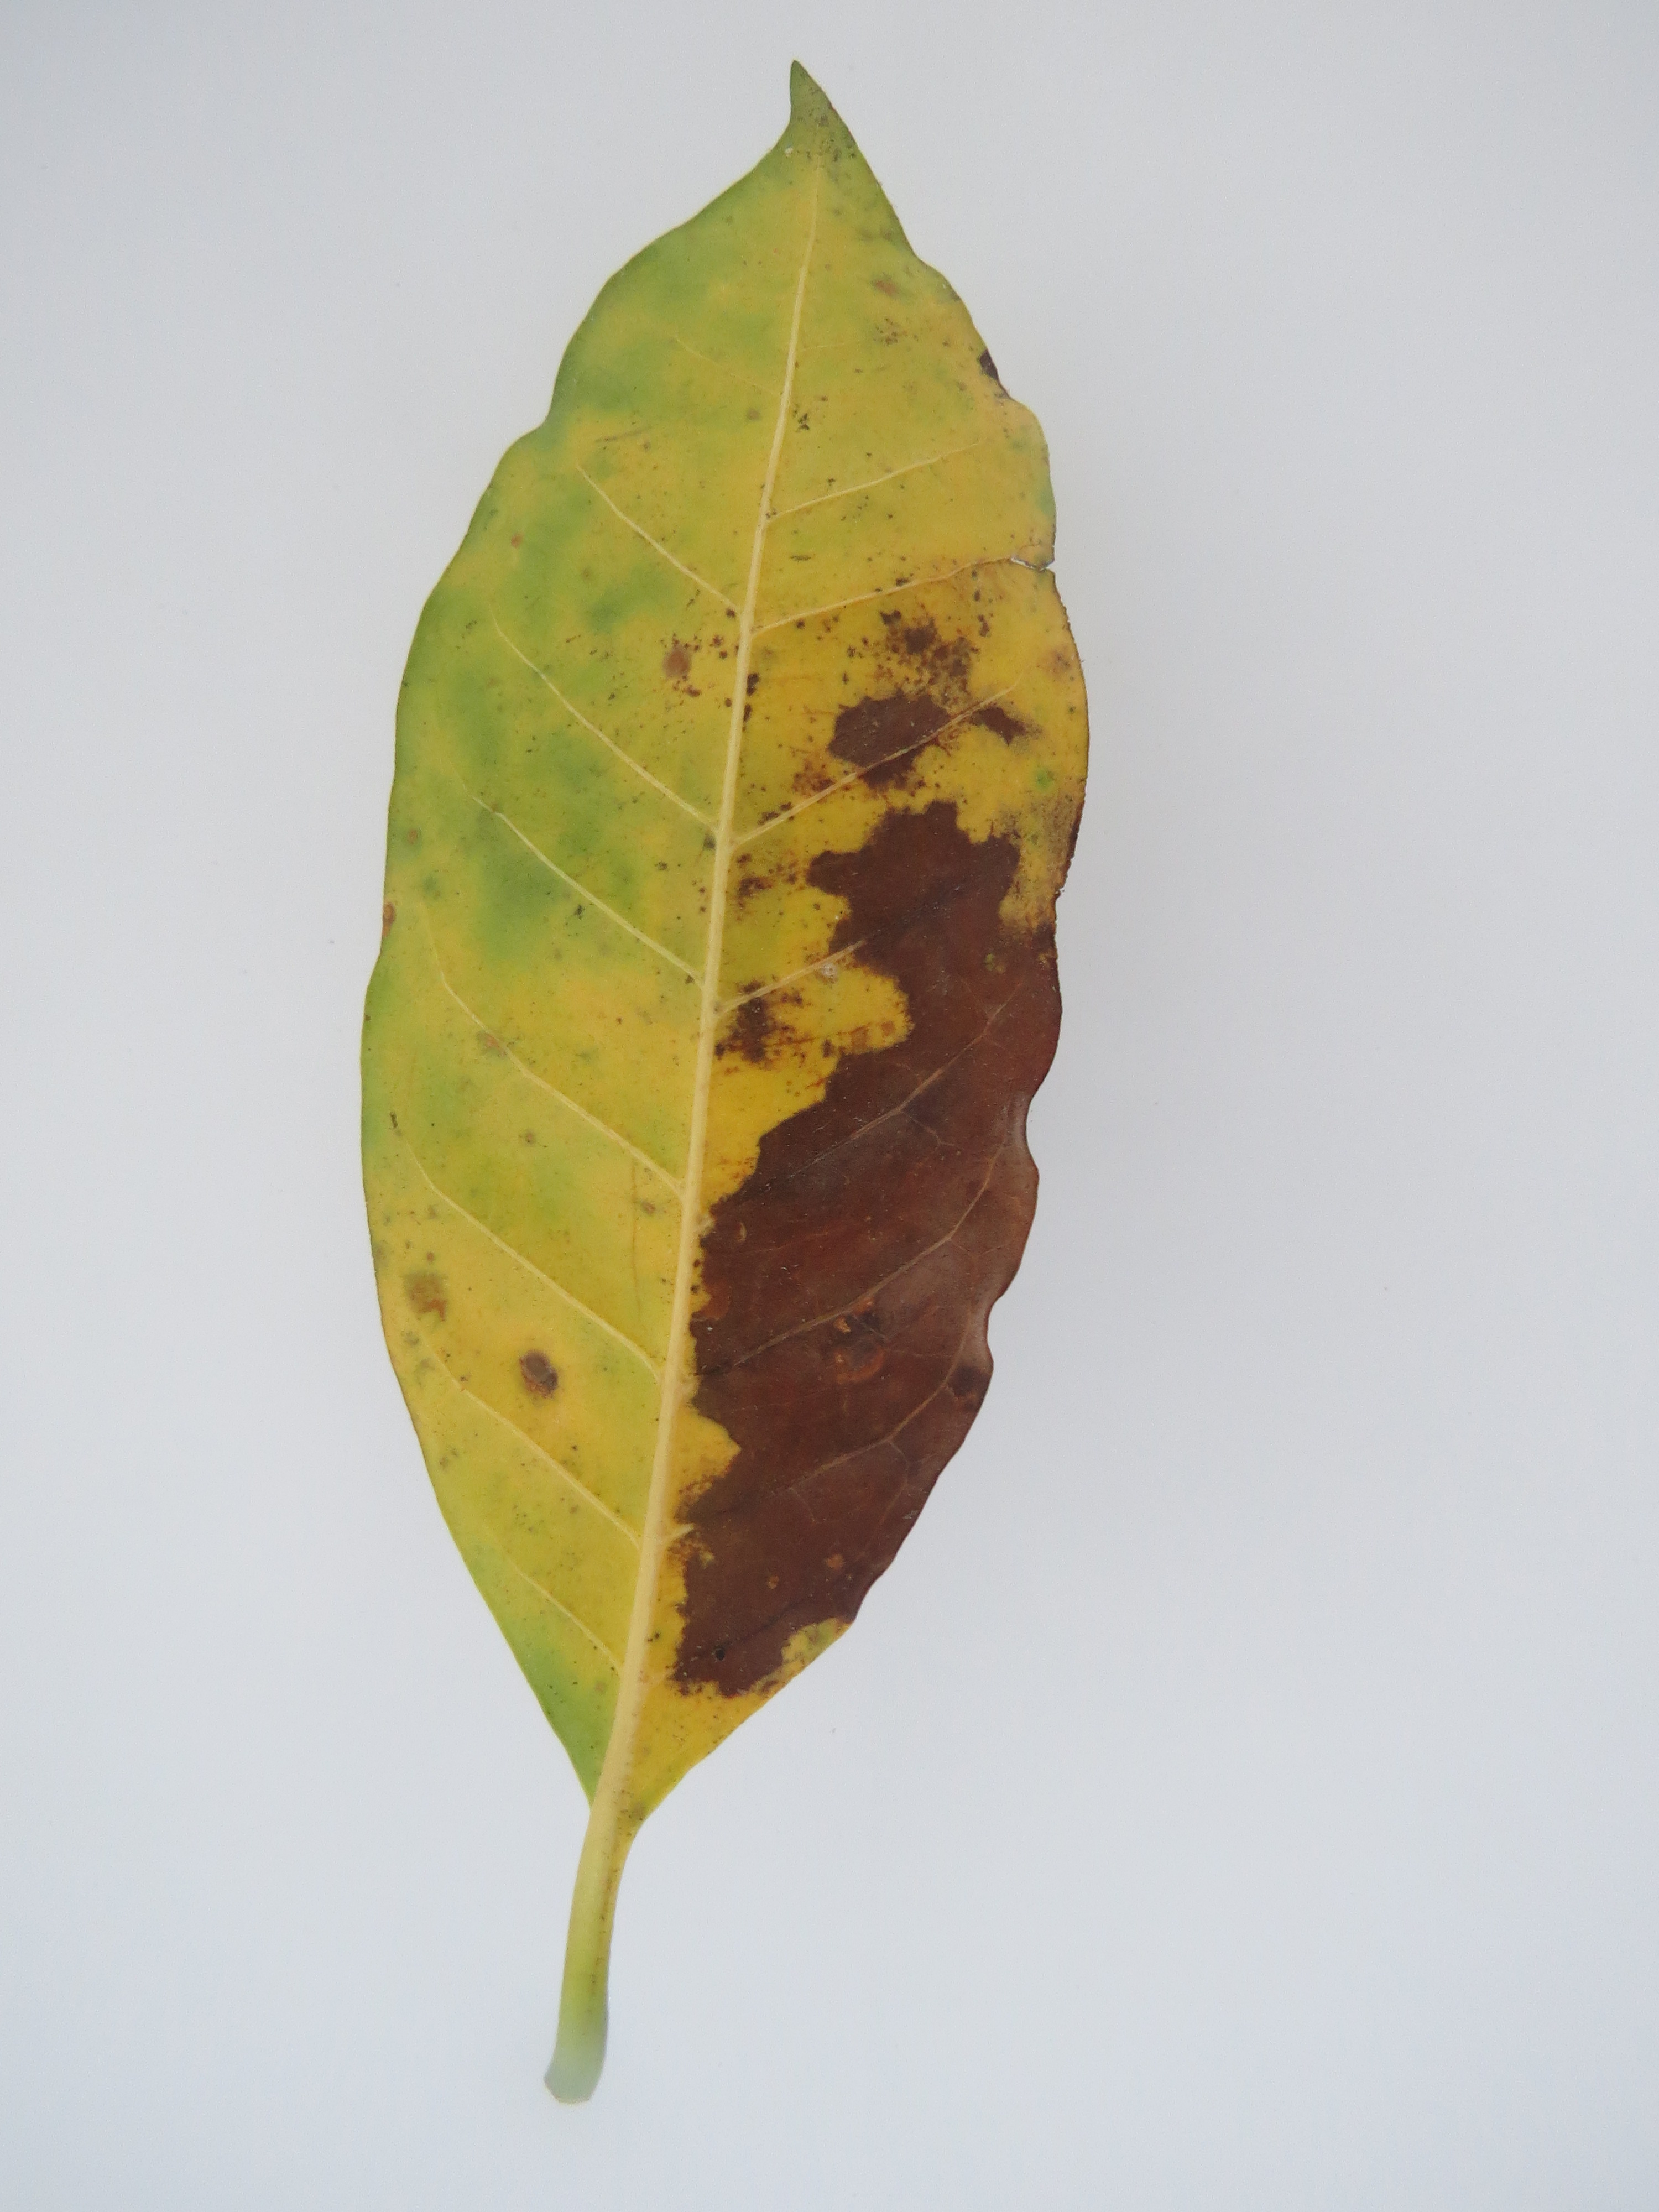
Label: potasium-K